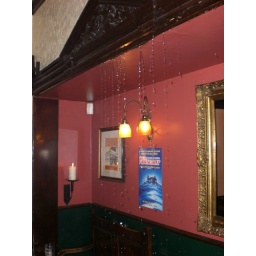
The in house water feature!